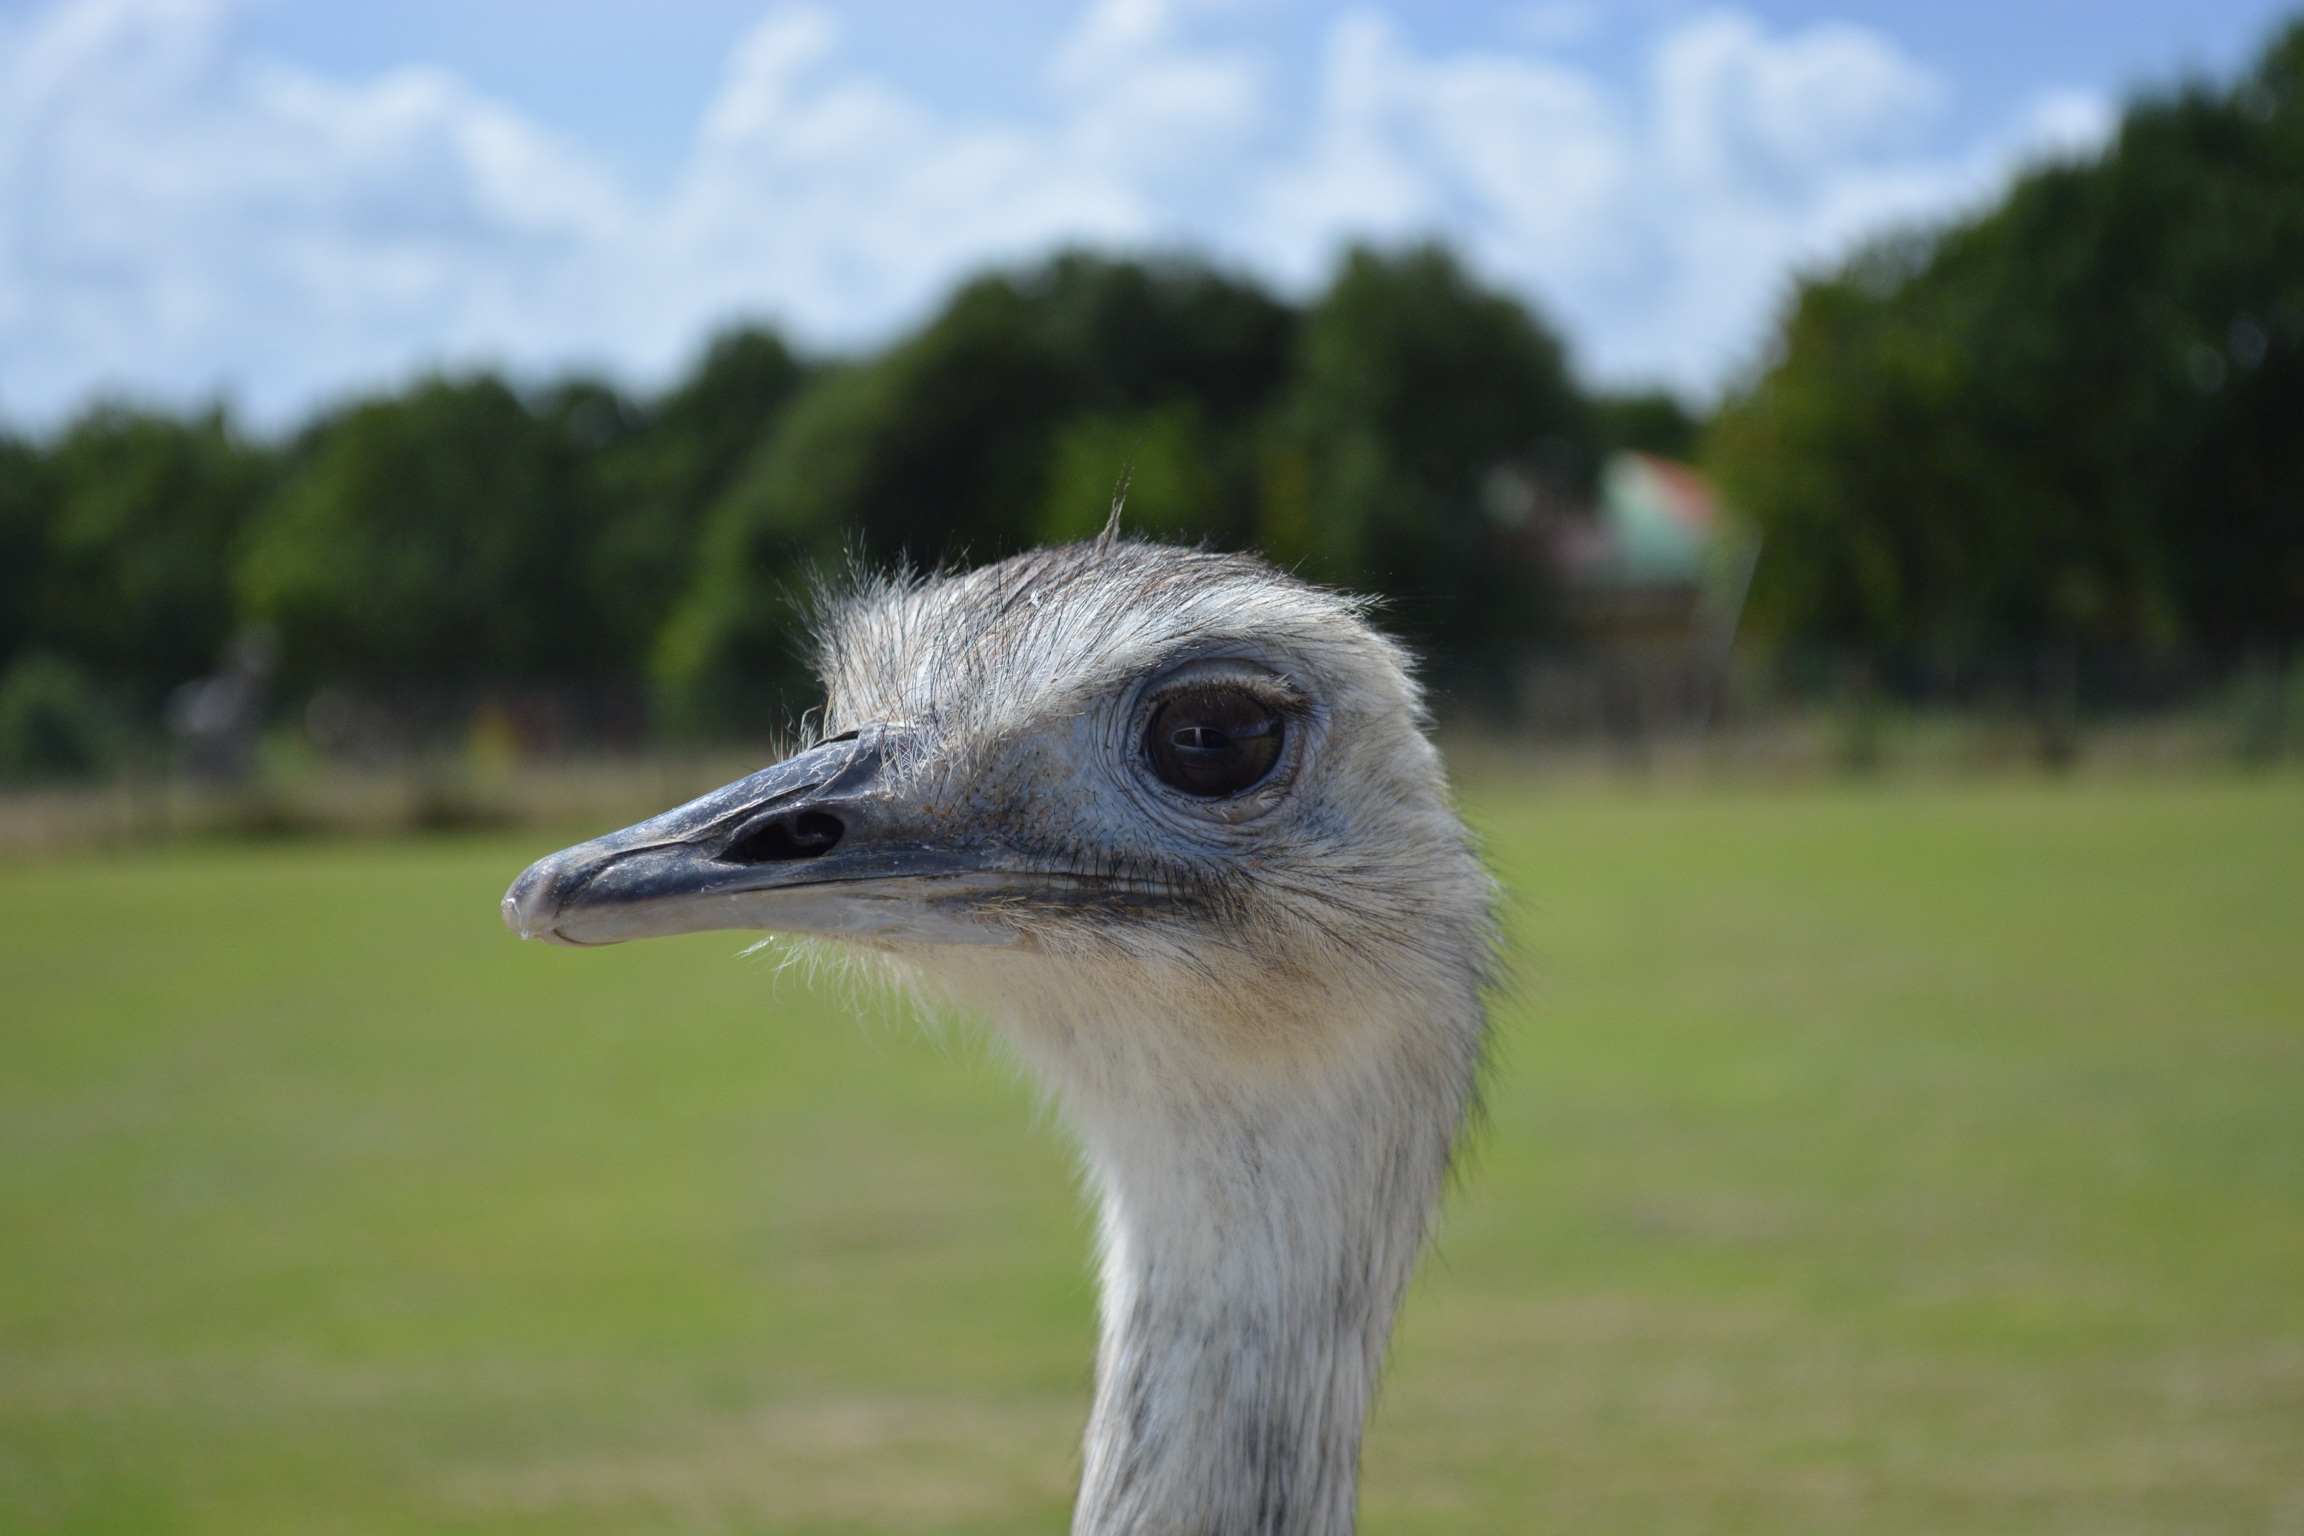
nature, bird, animal, wildlife, wild, zoo, beak, ostrich, fauna, birds, emu, animals, head, vertebrate, ratite, flightless bird